Assumption of Mary

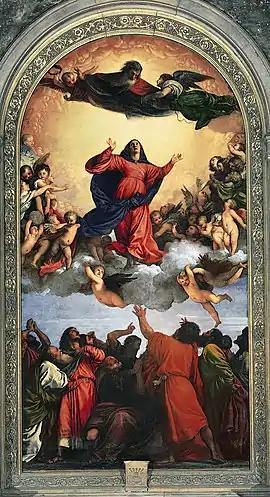
A famous treatment in Western art, Titian's "Assumption", 1516–1518

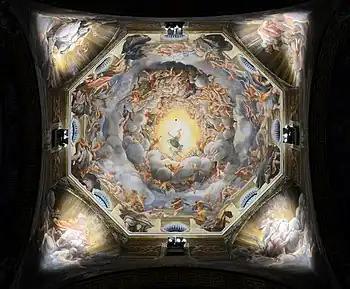
Parma Cathedral, Illusionistic dome, Correggio, 1526–1530

The Assumption of Mary is one of the four Marian dogmas of the Catholic Church. Pope Pius XII defined it on 1 November 1950 in his apostolic constitution as the assumption of Mary, body and soul, into heaven.